Nissan CA engine

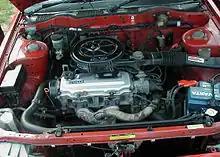
CA18S.

The CA18(s) was a carbureted version of the CA engine available in Japan. It produces and . Bore and stroke is .